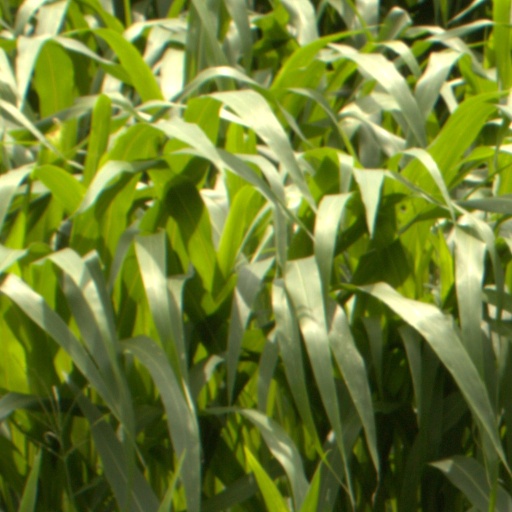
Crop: sorghum